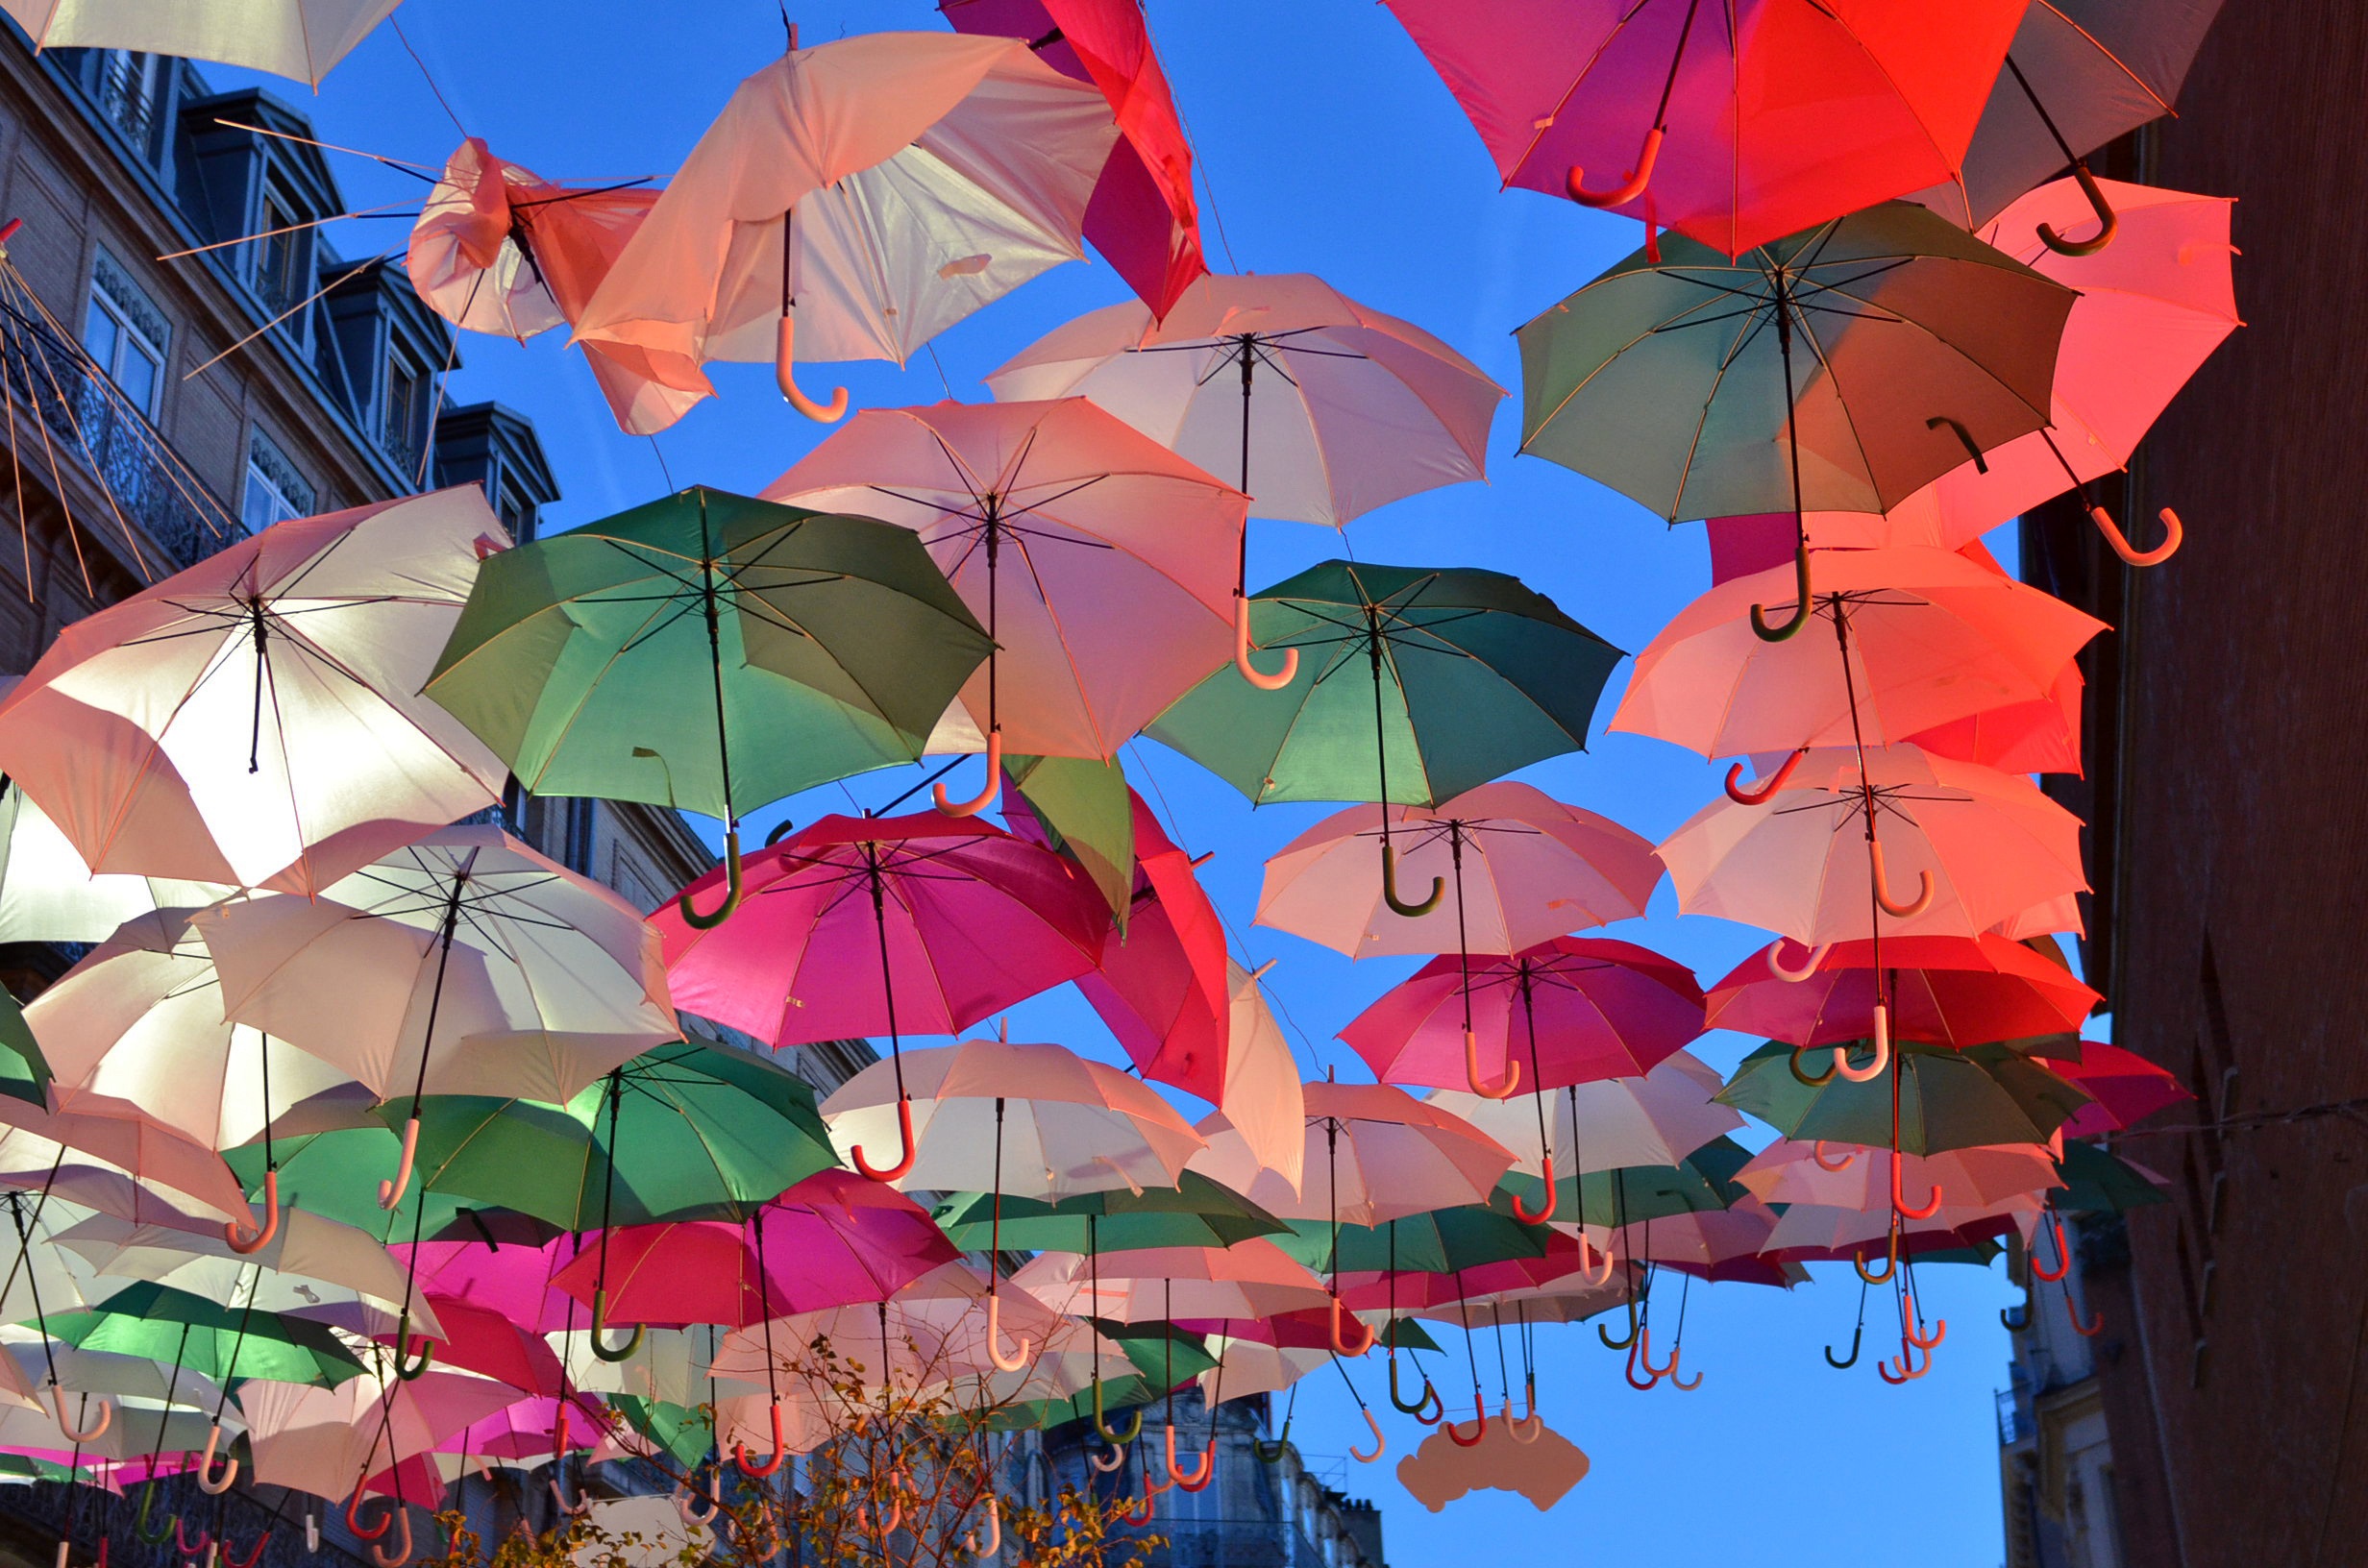
street, flower, umbrella, color, art, colors, umbrellas